Silas Halsey

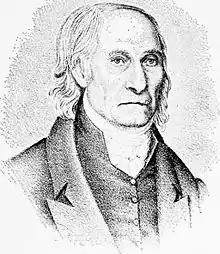
Silas Halsey, New York Congressman

Silas Halsey (October 17, 1743 N.S. – November 19, 1832) was a United States representative from New York.